Omega−3 fatty acid

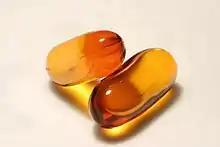
Fish oil capsules

Marine and freshwater fish oil vary in content of arachidonic acid, EPA and DHA. They also differ in their effects on organ lipids.